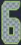
Number: 6